Purple Mountain (Kerry)

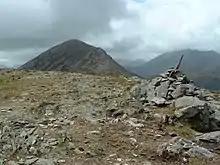
Summit of Purple Mountain from the summit of Purple Mountain NE Top. The eastern section of the MacGillycuddy's Reeks are back left.

The classic walk of Purple Mountain is the 14–kilometre 5–6 hour "Gap of Dunloe Loop" starting at "Kate Kearney's Cottage" and walking up the Gap of Dunloe road (circa 1 hour) past Black Lough to the "Head of the Gap"; the route then follows the path east into the Purple Mountain massif, and then northeast up to Glas Lough, and then to Purple Mountain itself. From there, the route follows the ridge to Purple Mountain NE Top, Tomies Mountain (or An Chathair), and Tomies North Top (also called Tomies Rock), and then returning to "Kate Kearney's Cottage" (care is needed to descend Tommies Chimneys and find the right paths back to Kate Kearney's).